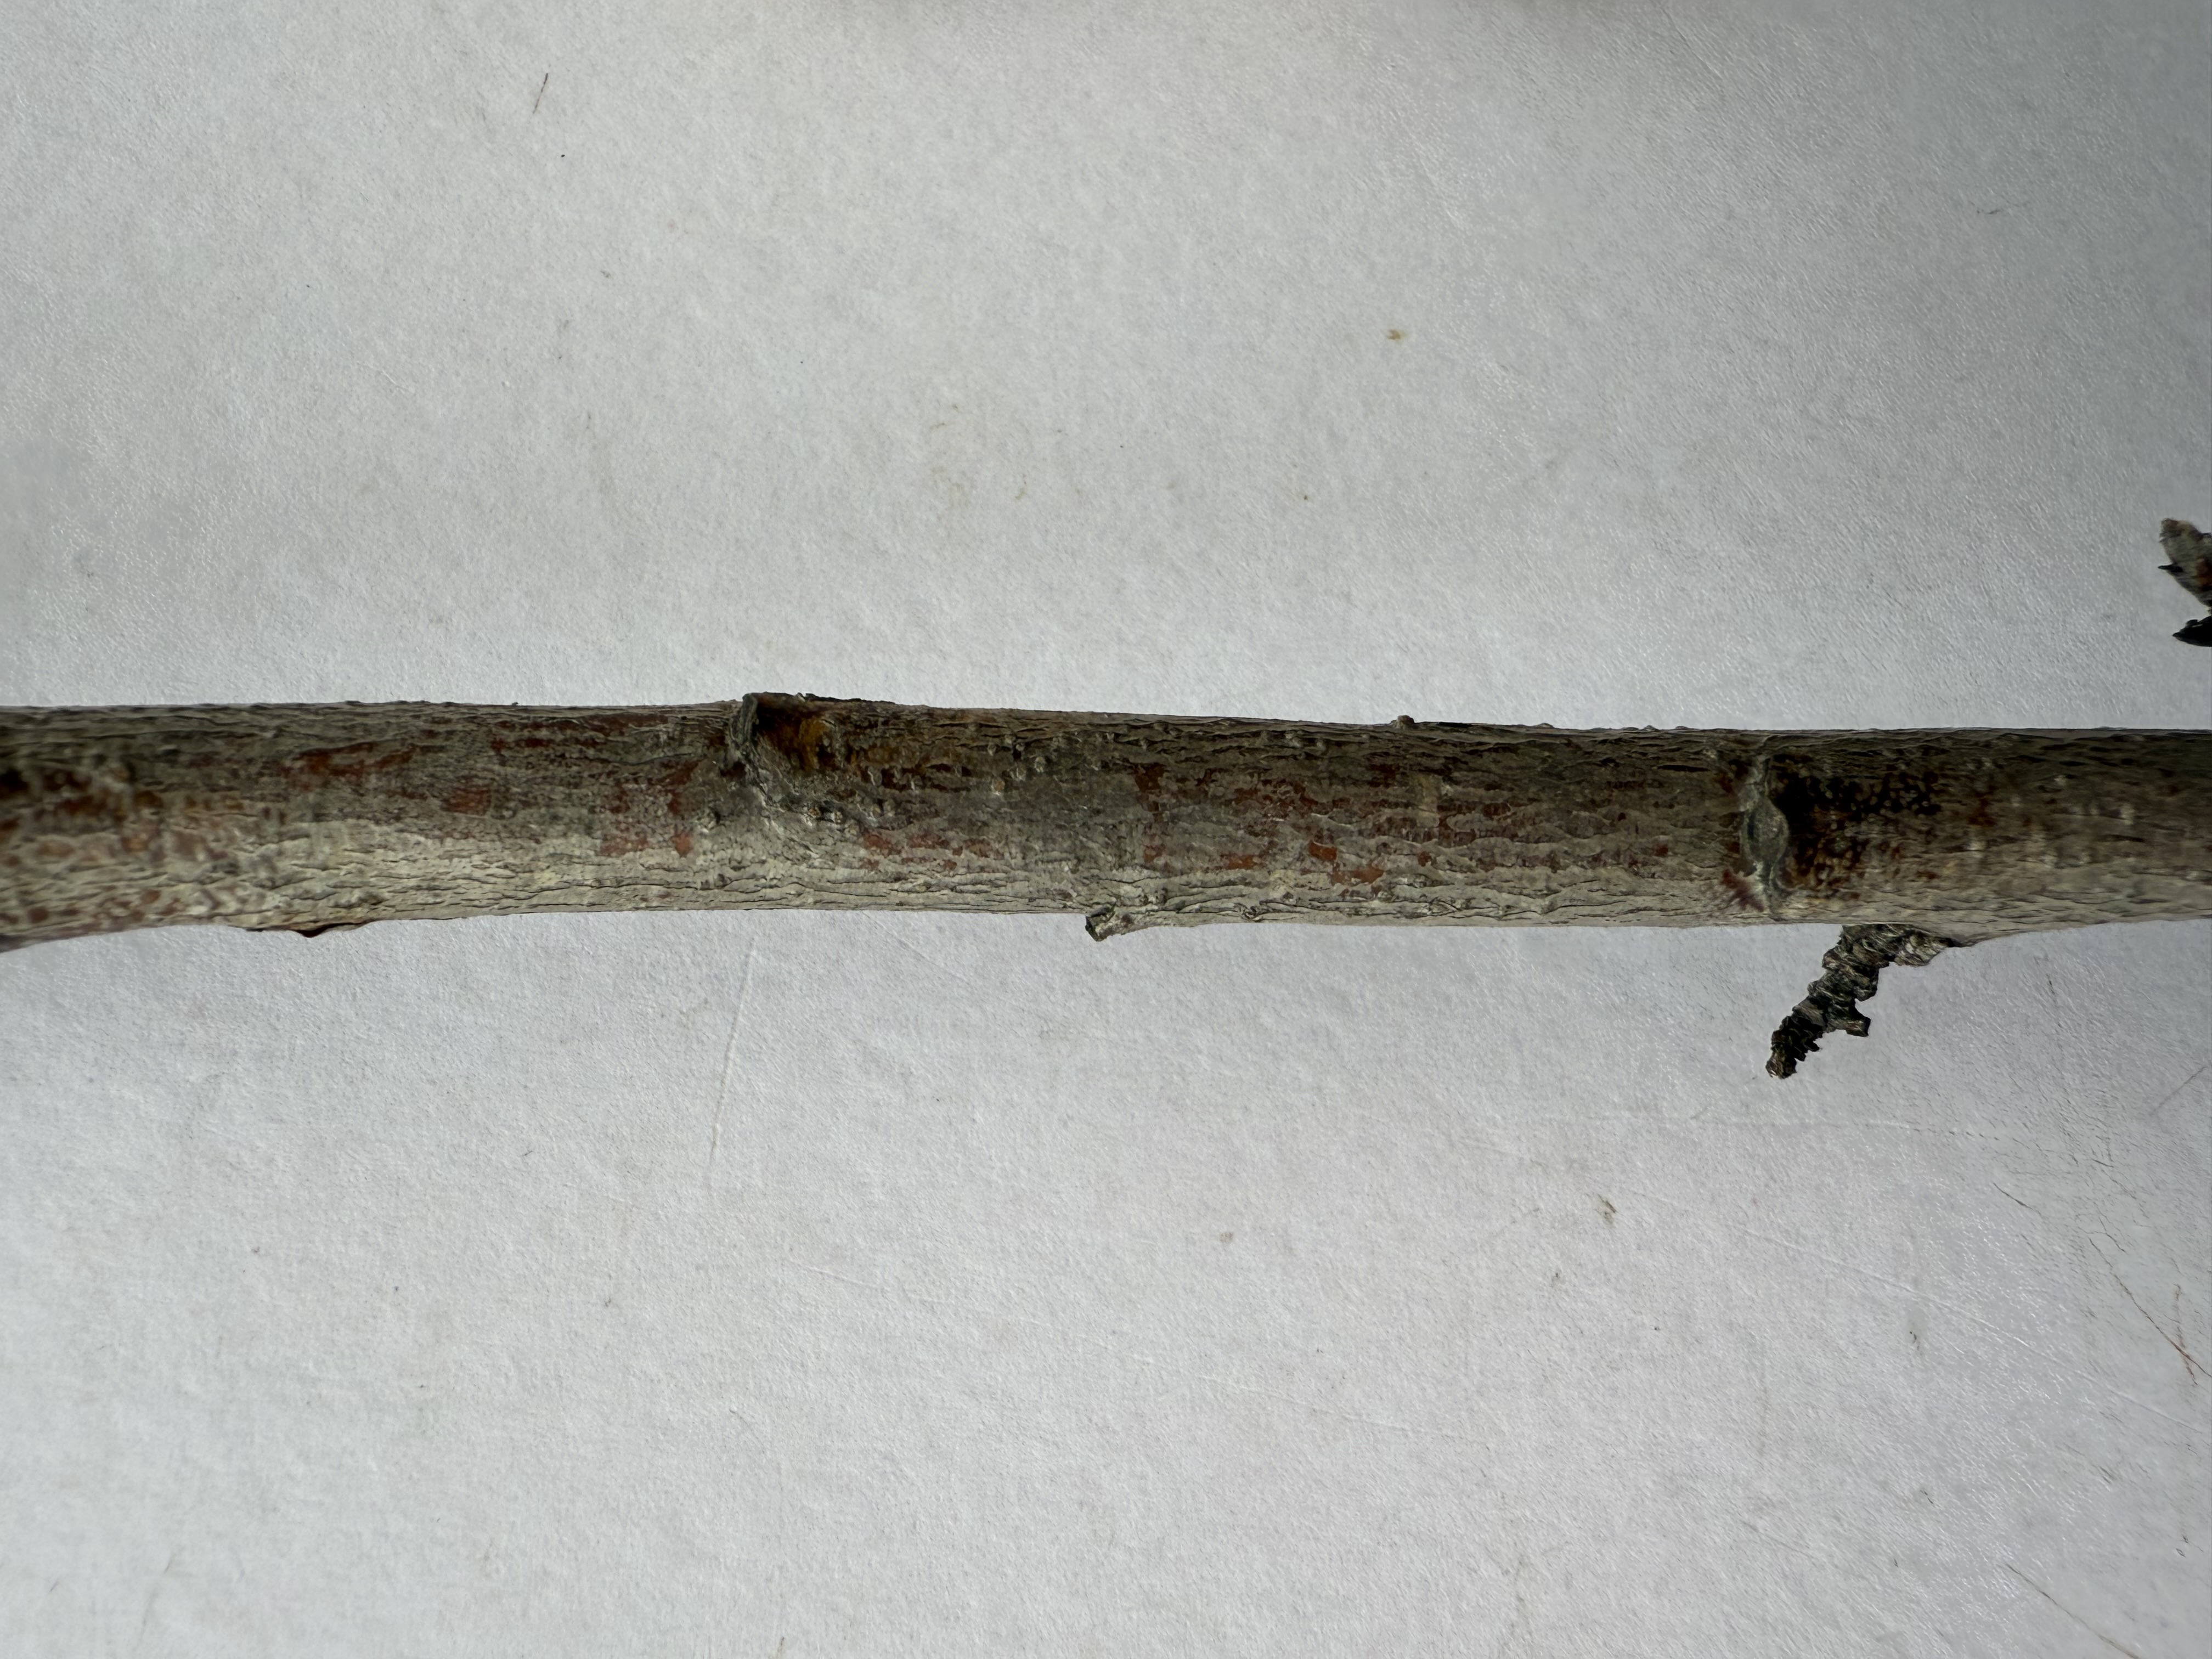
Variety: White Nectarine